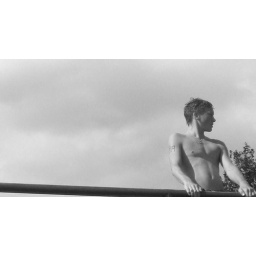
VEVEY - Just Before jumping in the lake